Firqa (military)

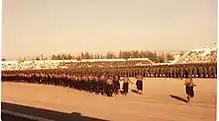
Firqa irregulars on parade with regular SAF units in 1981

A Firqa (called Firqat in plural), is a local militia unit loyal to the Sultan of Oman raised in the Dhofar region of Oman during the Dhofar War. The British were known for utilising Firqa during their counter insurgency operations in support of the Sultan's operations in the region, converting former enemies into pro-government militia to aid in counter-insurgency; this was a tactic the British had successfully employed in Malaya. Forming local Firqa was therefore great way to employ surrendered enemy personnel (SEPs) and thus pacify areas of the Dhofari Jebel and set the conditions for infrastructure development.